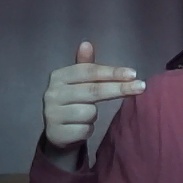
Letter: ghain